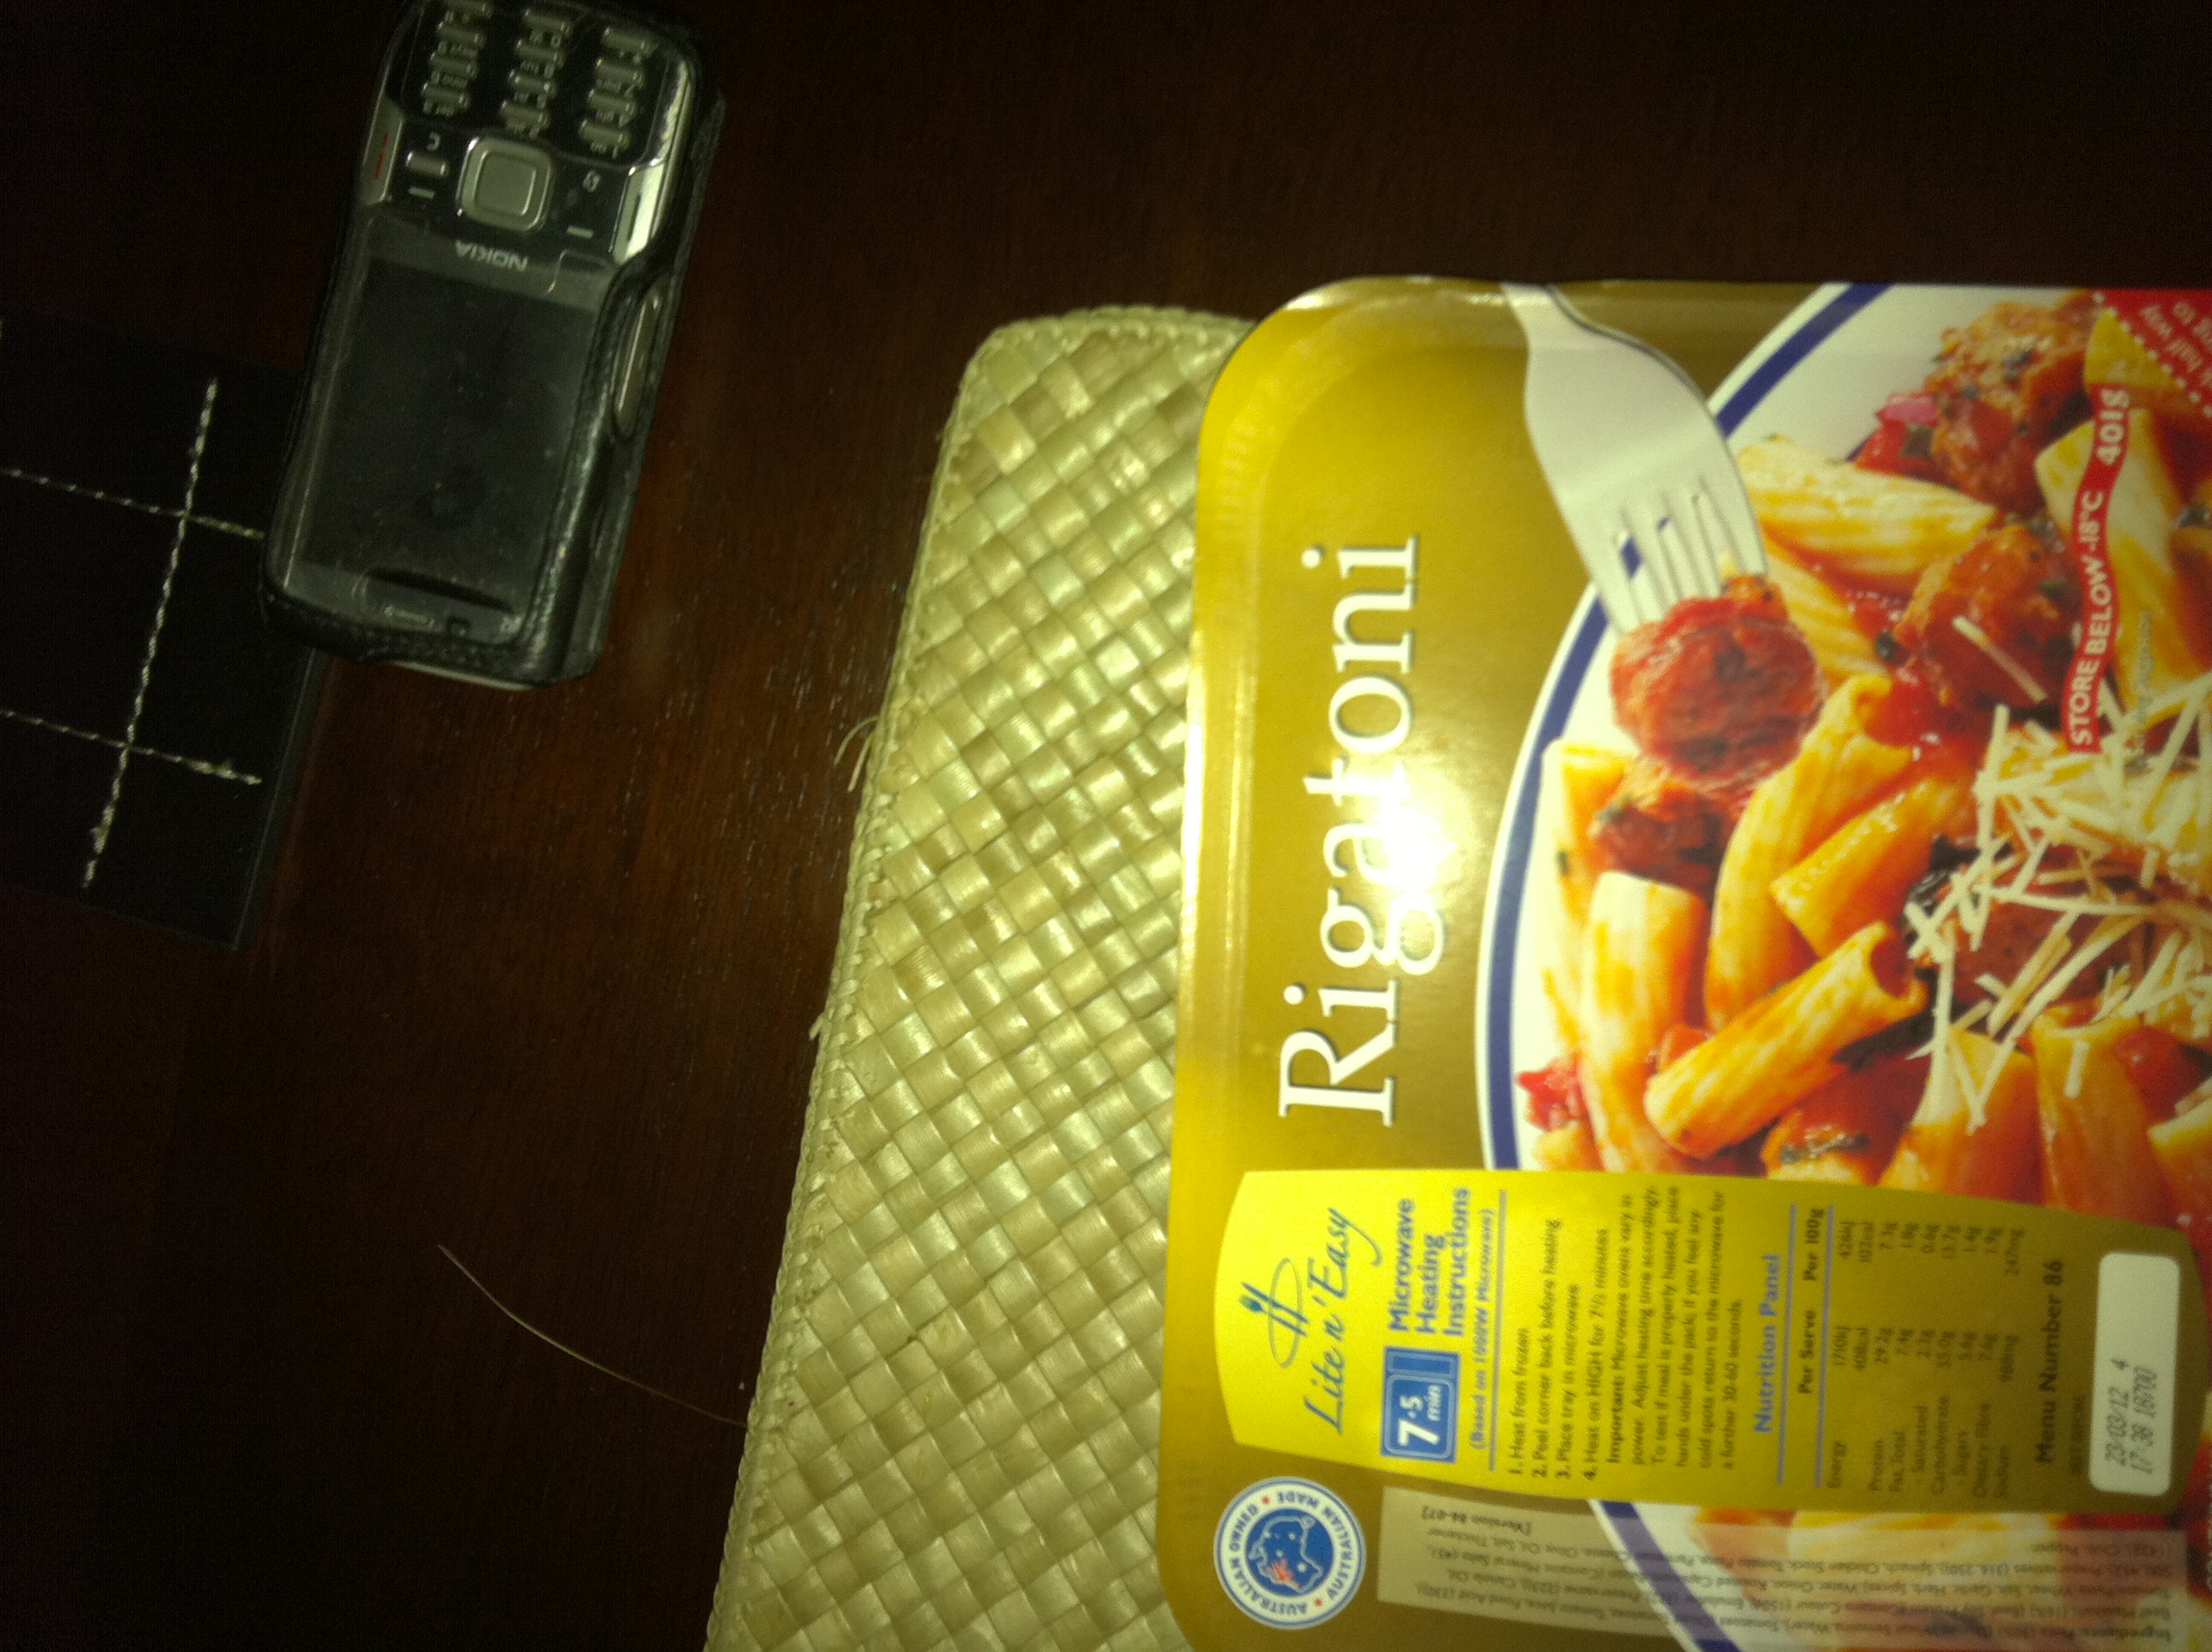Question: What is in this box?
Answer: rigatoni